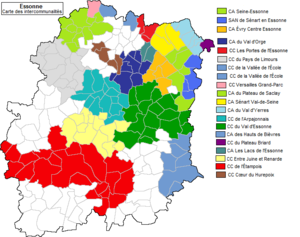
Carte des intercommunalités en Essonne en 2004.
Au 1ᵉʳ janvier 2020, les communes du département français de l'Essonne sont regroupées dans cinq communautés d'agglomération et cinq communautés de communes dont le siège est situé dans le département. 153 communes sont regroupées dans des intercommunalités dont le siège est situé hors département. En outre, divers syndicats intercommunaux sans fiscalité propre regroupent les communes autour de compétences propres.